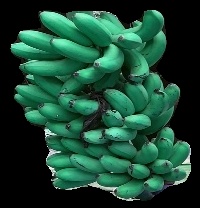
Variety: rasbale
Grade: grade1